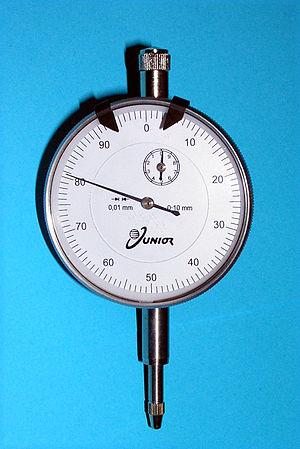
comparateur